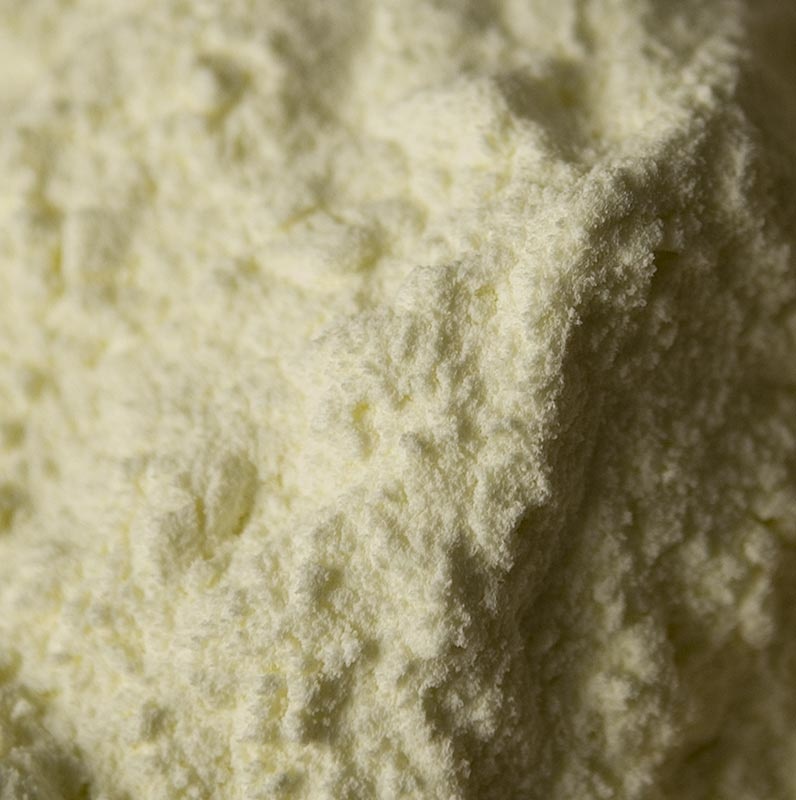
Volle melkpoeder - lait entier poudre, min. 26% vet, 1 kg
Deze gedroogde volle melkpoeder is perfect voor het maken van heerlijk snoepgoed en bakkerijproducten. Met minimaal 26% vet zorgt het voor een rijke en romige smaak. Een handige aanvulling voor elke keuken. Minimaal 26% vet voor een volle smaak Ideaal voor snoepgoed en bakkerijproducten Verpakt in een handige 1 kg verpakking
Brand: CHEF FOOD
Category: Food, Beverages & Tobacco > Food Items > Cooking & Baking Ingredients > Canned & Dry Milk > Powdered Milk